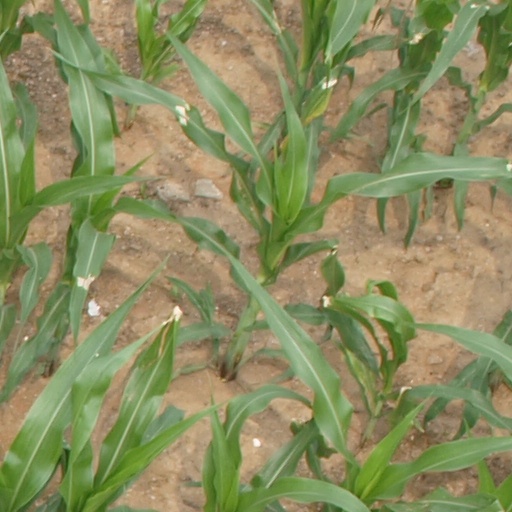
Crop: maize; corn